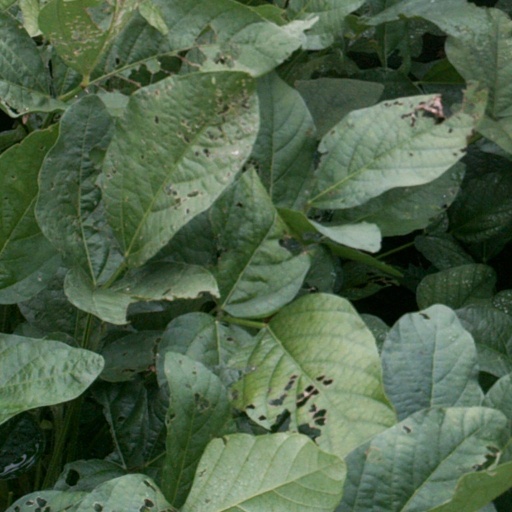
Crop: soybean